Richard Blackburn

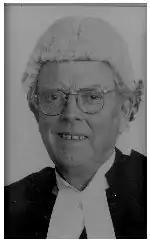
A photograph of Sir Richard Blackburn

Sir Richard Arthur Blackburn (26 July 1918 – 1 October 1987) was an Australian judge, prominent legal academic and military officer. He became a judge of three courts in Australia, and eventually became chief justice of the Australian Capital Territory. In the 1970s he decided one of Australia's earliest Aboriginal Land rights cases. The annual Sir Richard Blackburn Memorial lectures in Canberra commemorate his service to the Australian legal community.